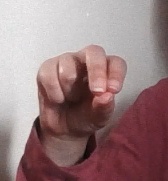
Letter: gaaf